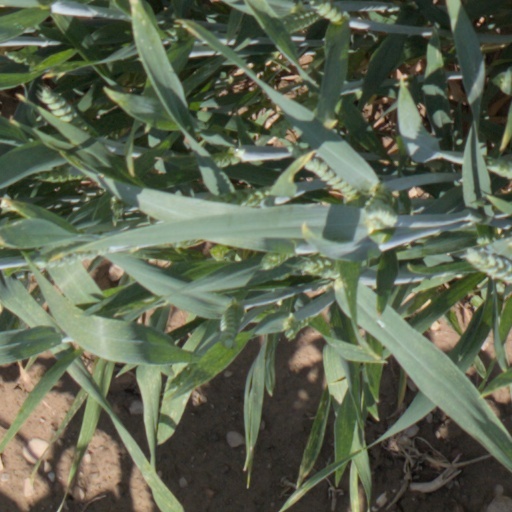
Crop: wheat